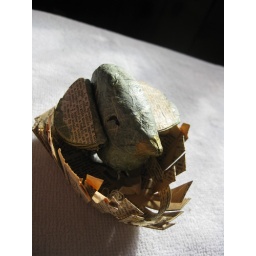
The tiny bird I received in the book swap - it's a BOOK! The wings are the pages!